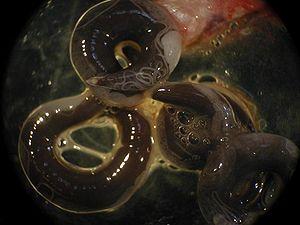
Anguillicola crassus, ou Anguillicoloides crassus, est un ver nématode marin, originaire d'Asie. C'est un endoparasite qui colonise la cavité abdominale de l'anguille et se fixe ensuite dans sa vessie natatoire, causant une maladie dénommée anguillicolose.
L’anguille d'Europe ou anguille commune est une espèce de poissons appartenant à la famille des Anguillidés.